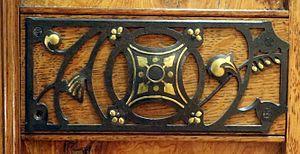
Jean Baptiste Auguste Dampt, né le 2 janvier 1854 à Venarey-les-Laumes, mort le 26 septembre 1945 à Dijon, est un sculpteur, médailleur, ébéniste et bijoutier français. Son œuvre appartient au courant du symbolisme et de l'Art nouveau.